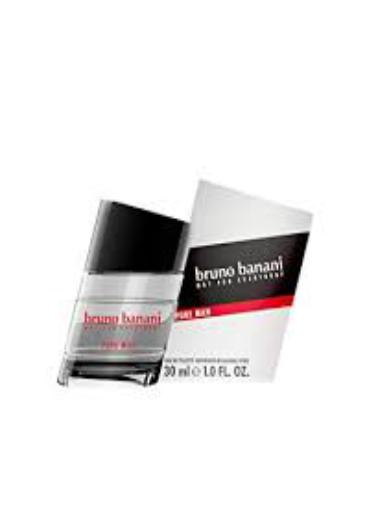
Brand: Bruno Banani
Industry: Necessities